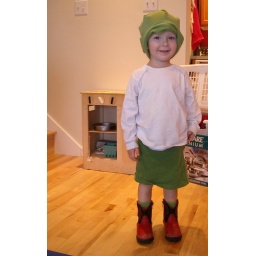
He tied his shirt around his waist and picked a hat to match his &amp;quot;pants.&amp;quot; So proud. We were too.